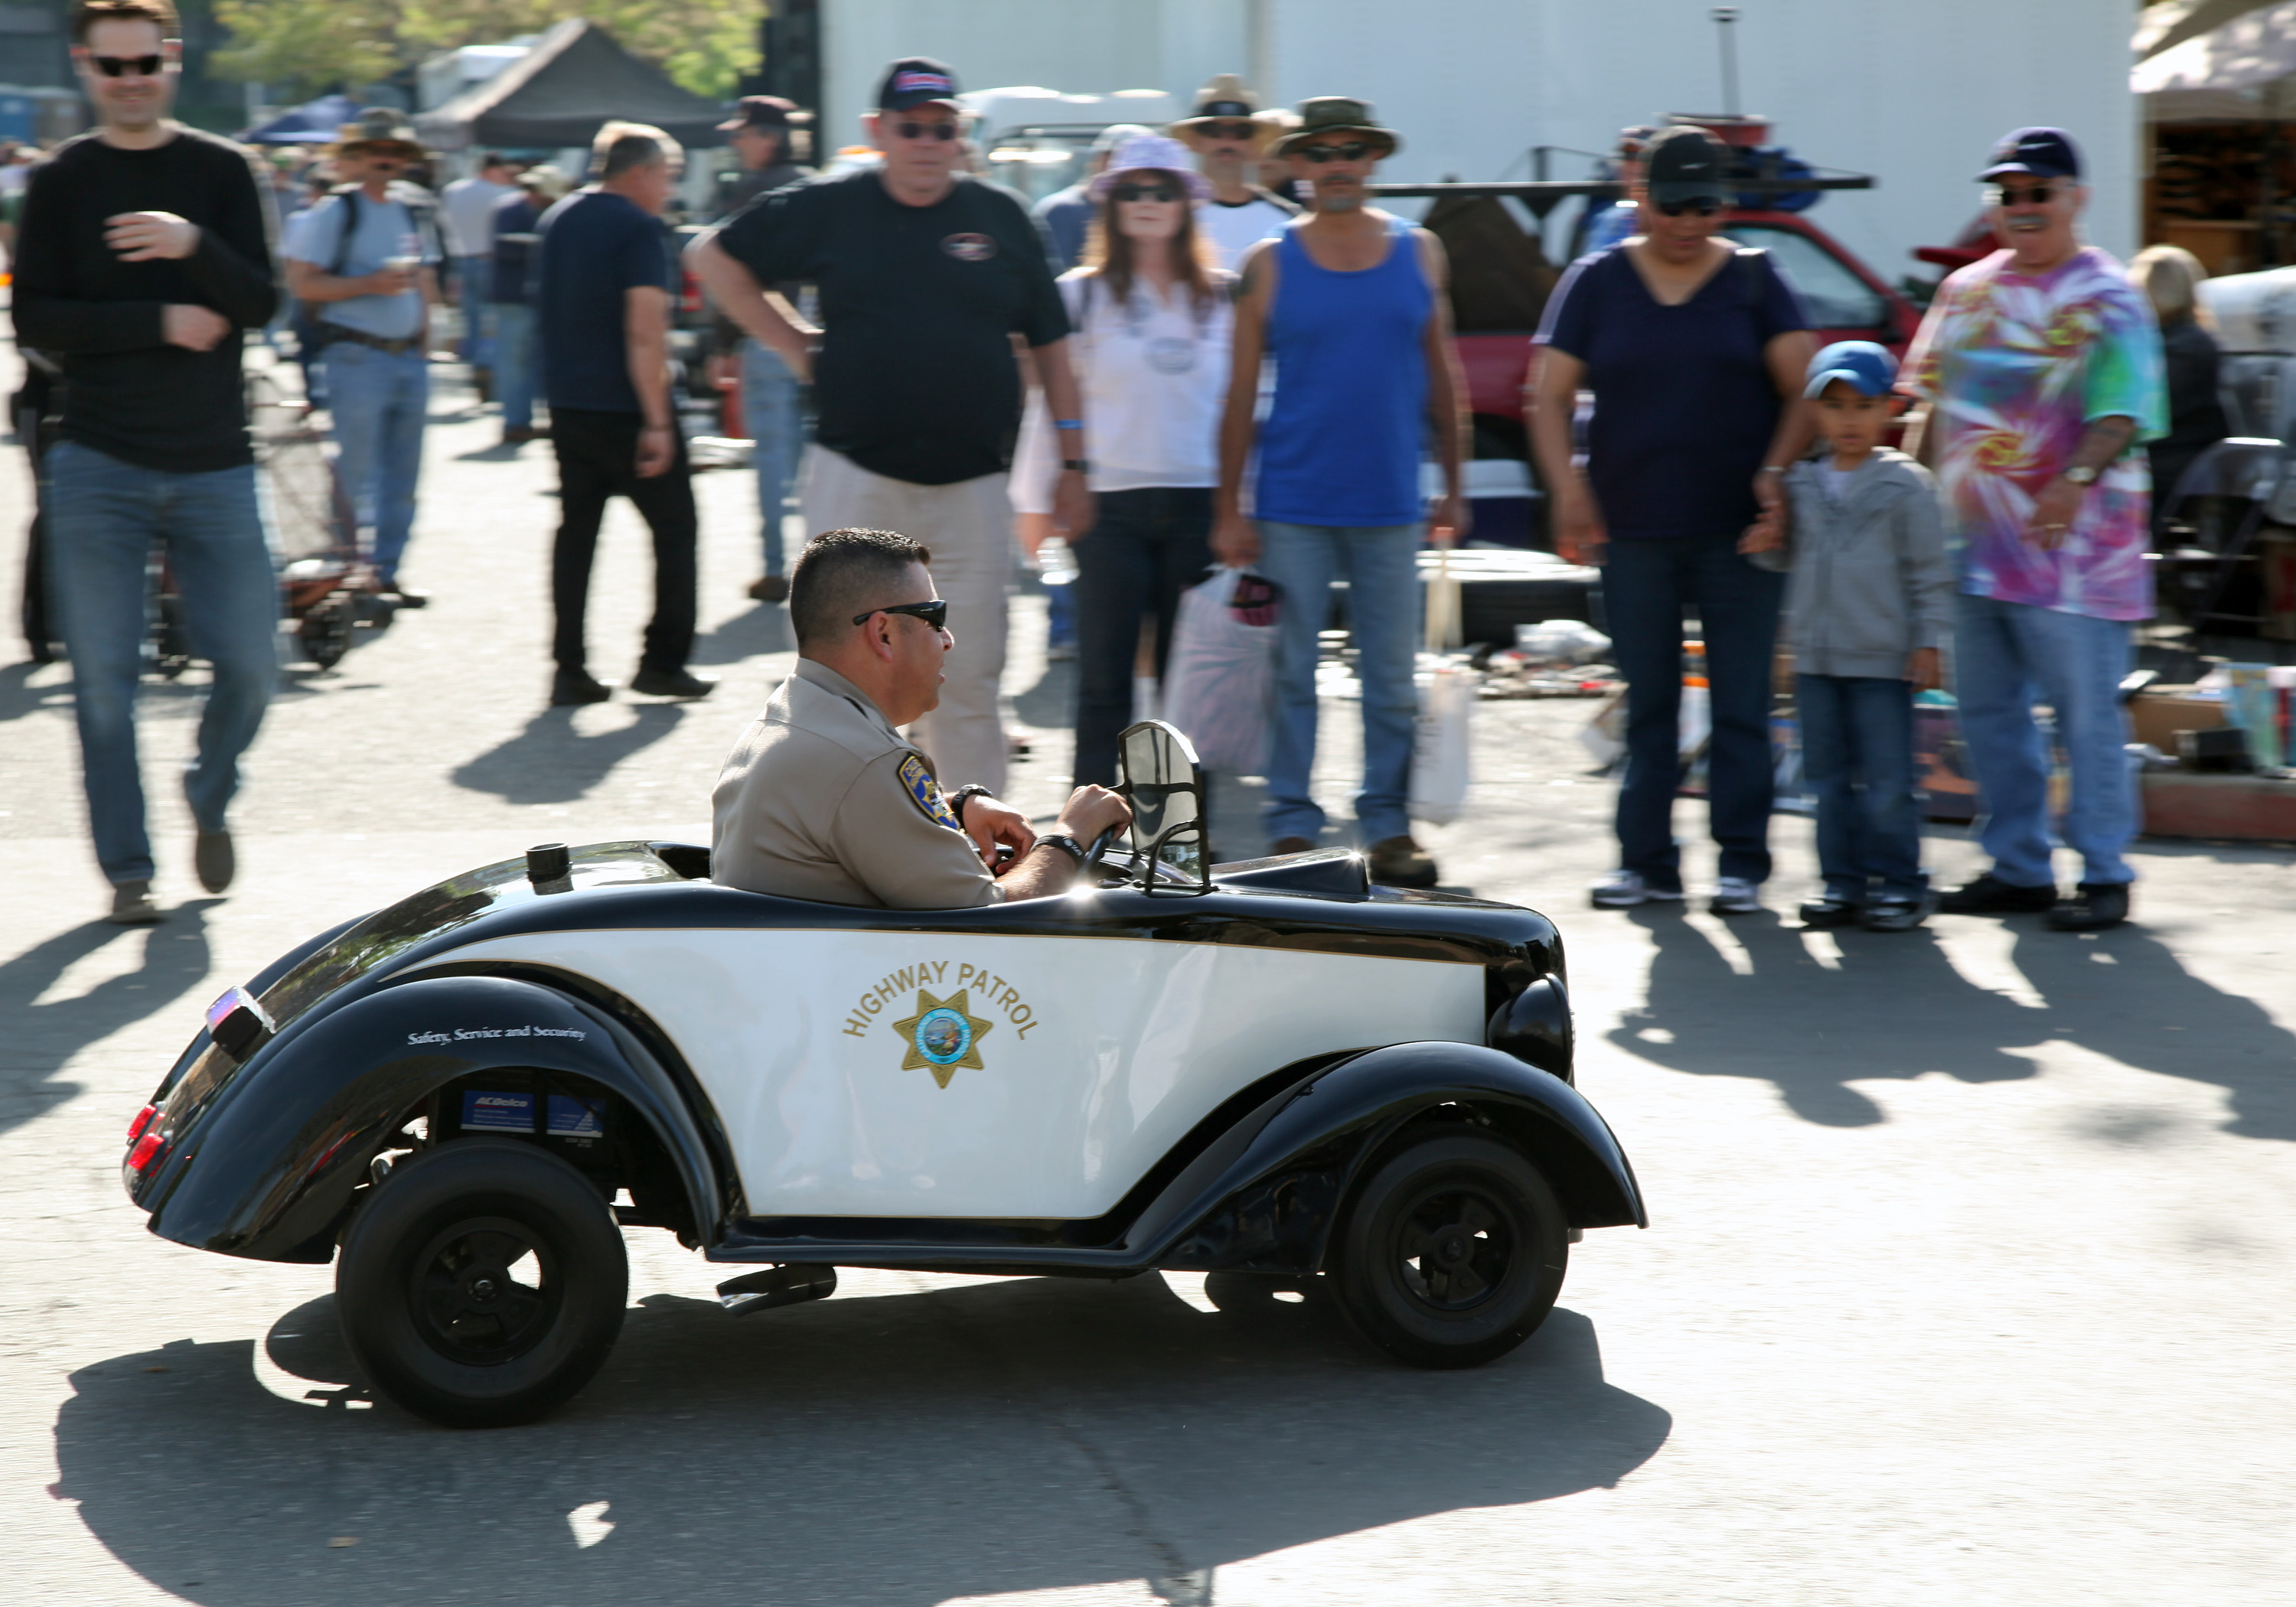
car, vehicle, california, vintage car, cars, vehicles, sacramento, swapmeet, antique car, automobile make